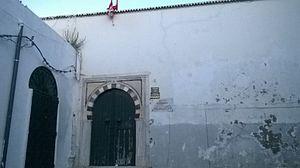
El Halfaouine, Bab Souika , Tunis الحلفاوين, باب سويقة ، تونس
La médersa de Sidi Ali Chiha est l'une des médersas de Tunis rattachée à une zaouïa et construite sous le règne de Sadok Bey.
Le mausolée Sidi Ali Chiha est une zaouïa tunisienne située sur la rue de la Paix, dans le quartier de Halfaouine, au nord de la médina de Tunis.